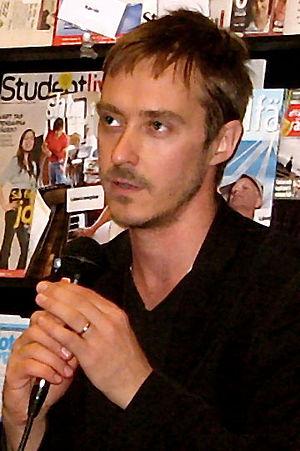
Jonas Karlsson, né le 11 mars 1971 à Salem près de Stockholm, est un acteur et écrivain suédois.